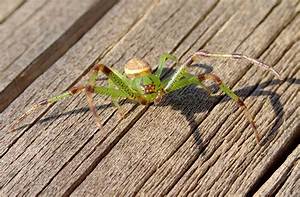
Label: ragno